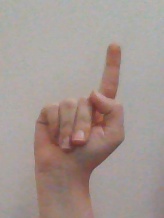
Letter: bb